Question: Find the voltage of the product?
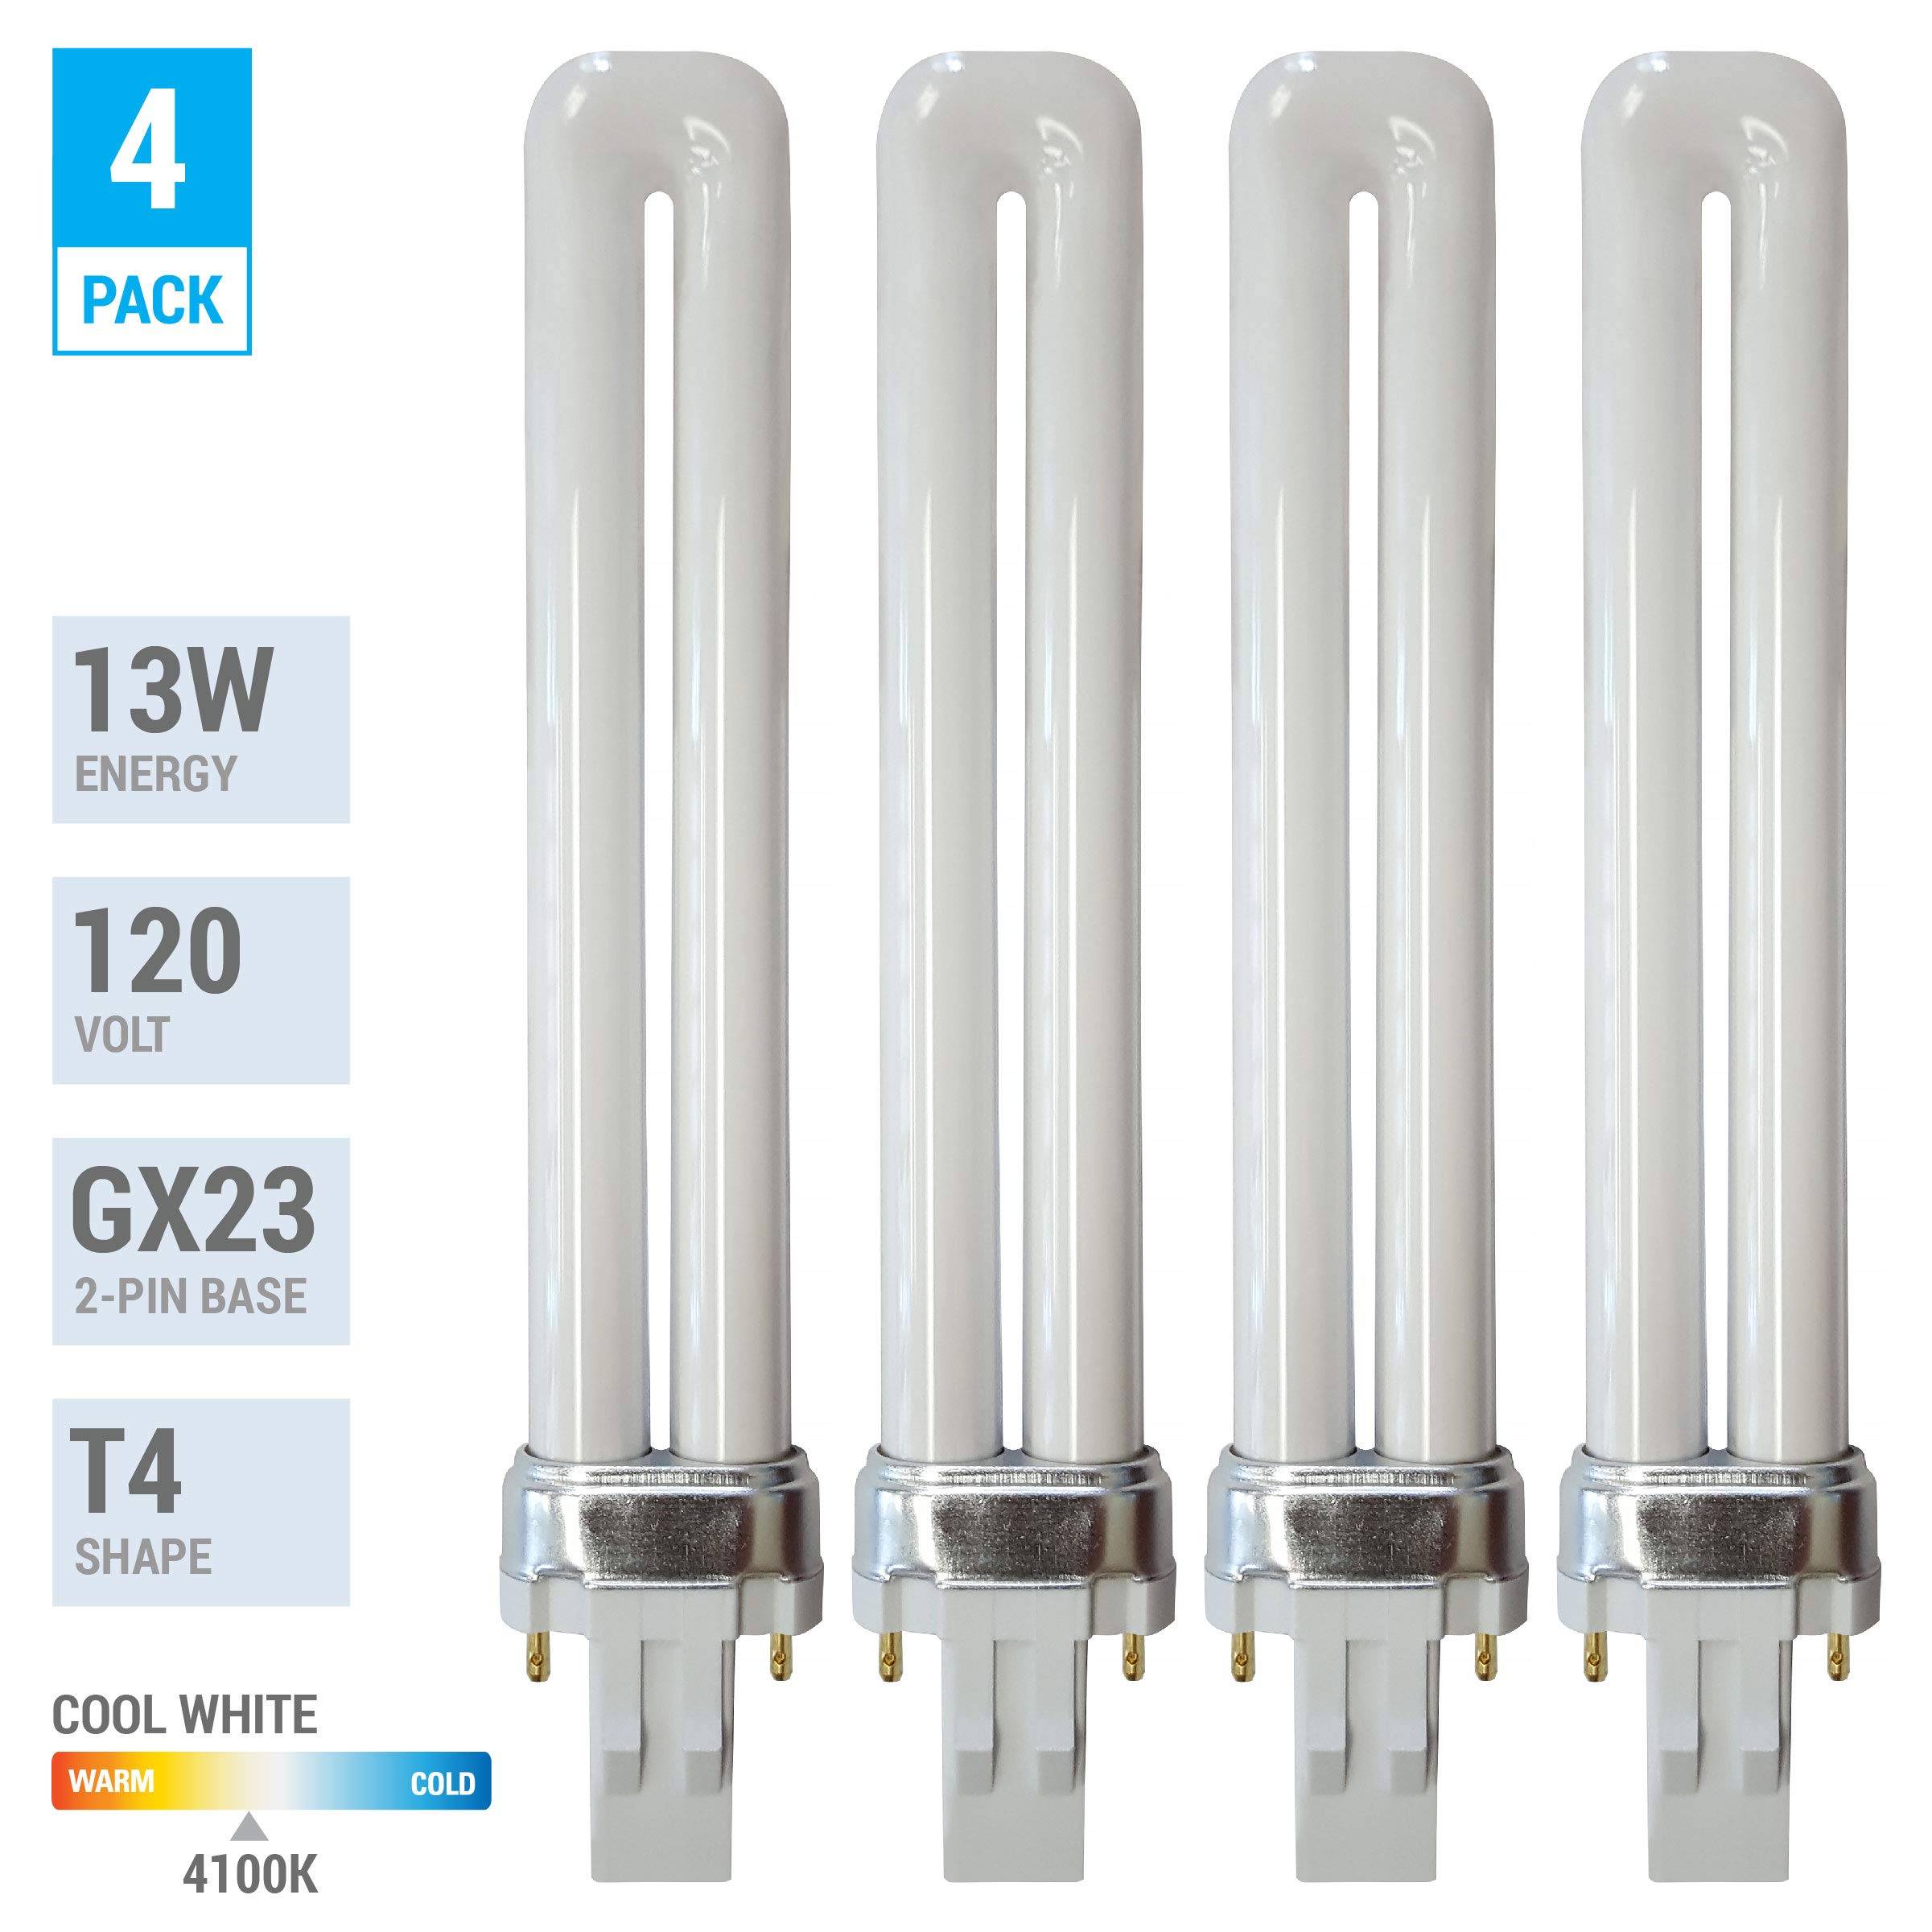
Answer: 120.0 volt